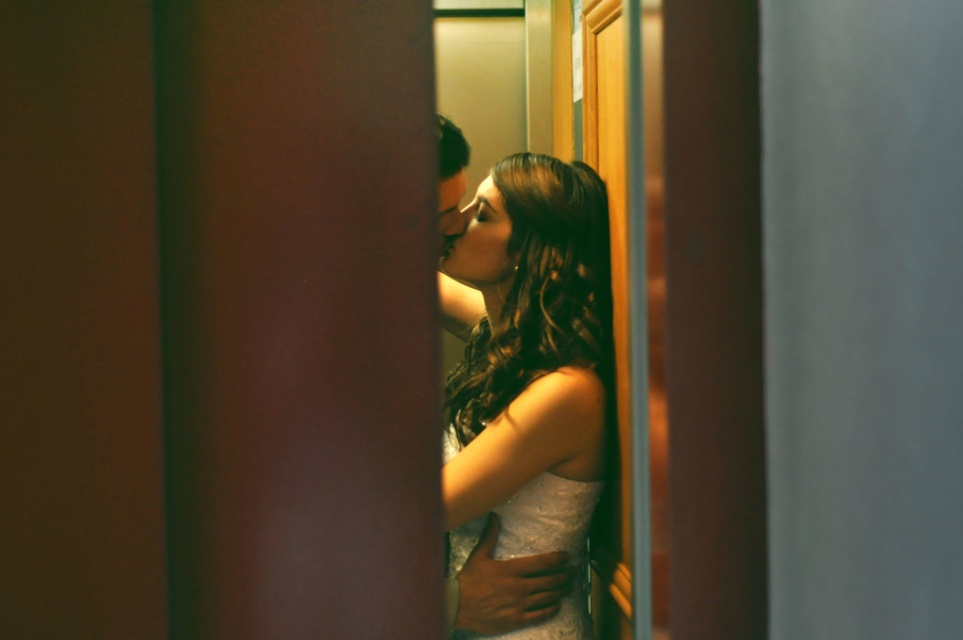
Question: Considering the relative positions of white lace dress at center and matte black hair at center in the image provided, where is white lace dress at center located with respect to matte black hair at center? (A) right (B) left
Answer: A